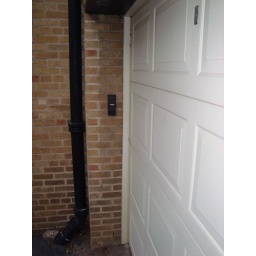
outside side view of garage door to be filled in with new wall